Beatrice Campbell

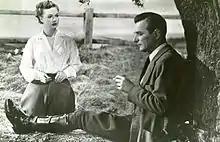
Nigel Patrick and Beatrice Campbell in "Grand National Night" (1953).

Beatrice Campbell (31 July 1922 – 10 May 1979) was a Northern Irish stage and film actress, born in County Down, Northern Ireland,